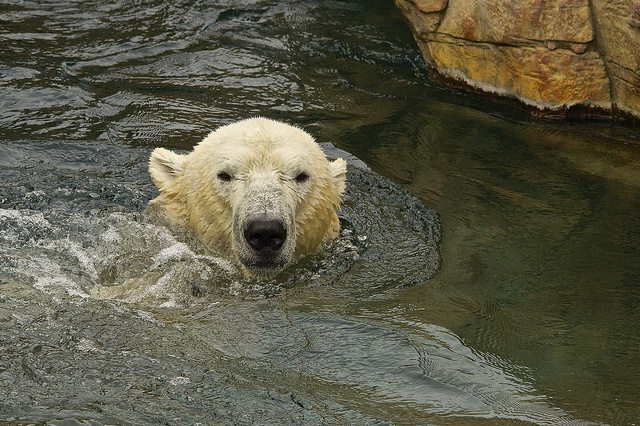
A polar bear is swimming in the water.
A large white polar bear swimming in an enclosure.
Polar bear swimming through river looking at camera.
A bear that is sitting under the water.
Polar bear enjoying a swim in rocky water pond.